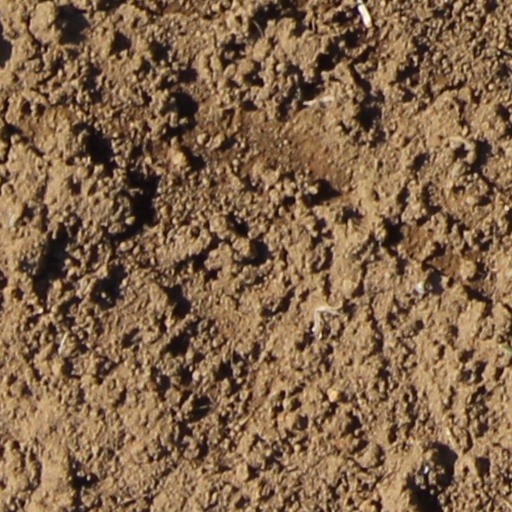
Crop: wheat